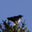
Label: bird